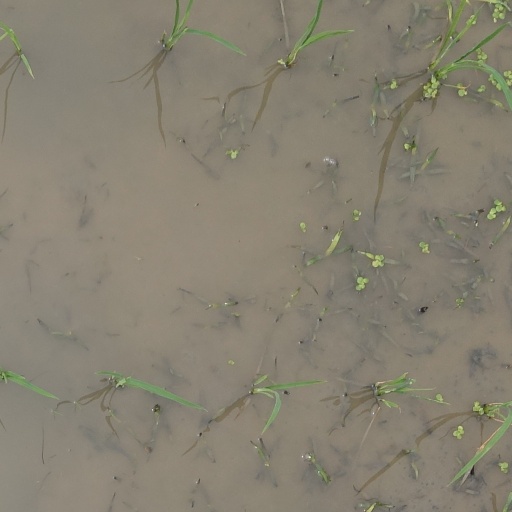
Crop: rice